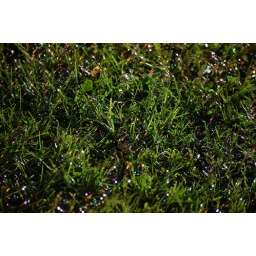
Some soap balls in the grass